Tompkins Consolidated Area Transit

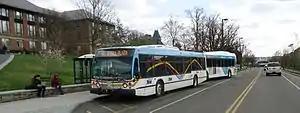
TCAT buses on Cornell's campus

Tompkins Consolidated Area Transit (TCAT) was formed in 1998 by consolidating three public transit systems – Ithaca Transit (City of Ithaca), TOMTRAN (Tompkins County) and CU Transit (Cornell University) into a single system. In the 1960s the City and Cornell established independent bus systems which expanded throughout the next two decades. Service was first extended to serve Ithaca's suburbs in the 1970s, and to rural towns beginning in 1982. In 1974, a transit service in Northeast Ithaca (Lansing, Cayuga Heights and the Town of Ithaca) was started by apartment owners contracting with Swarthout Coaches to operate limited service for Cornell students, and as the public demand for service increased, the apartment owners sought assistance from local governments and Cornell University, which became Northeast Transit in 1978.